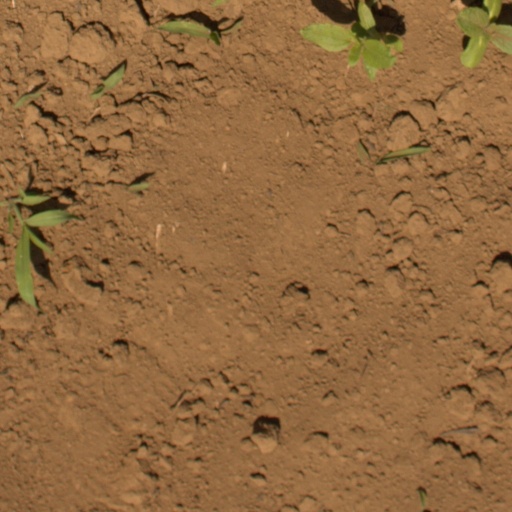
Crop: Jerusalem artichoke